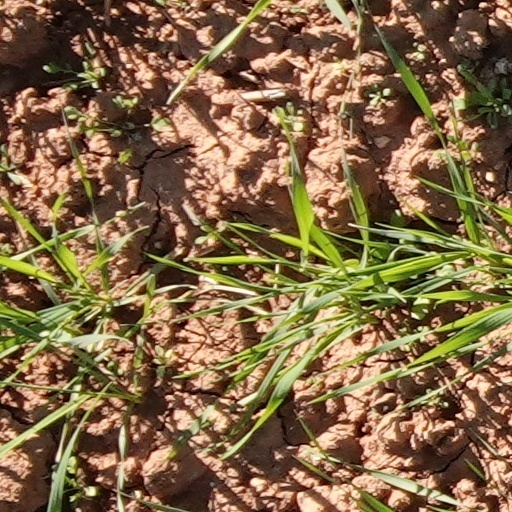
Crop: wheat